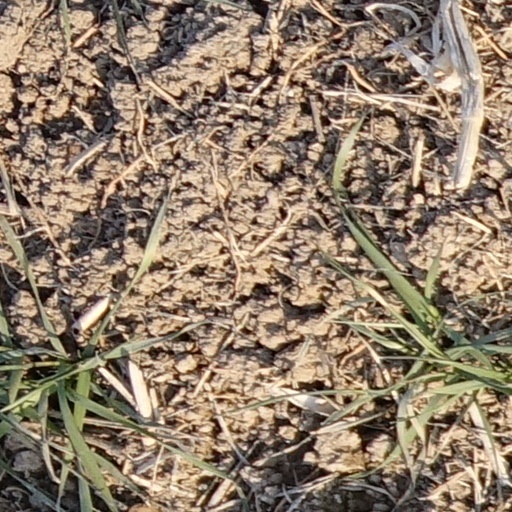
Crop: wheat